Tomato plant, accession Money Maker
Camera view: tilt-top (135 deg); turntable rotation: 0 degrees
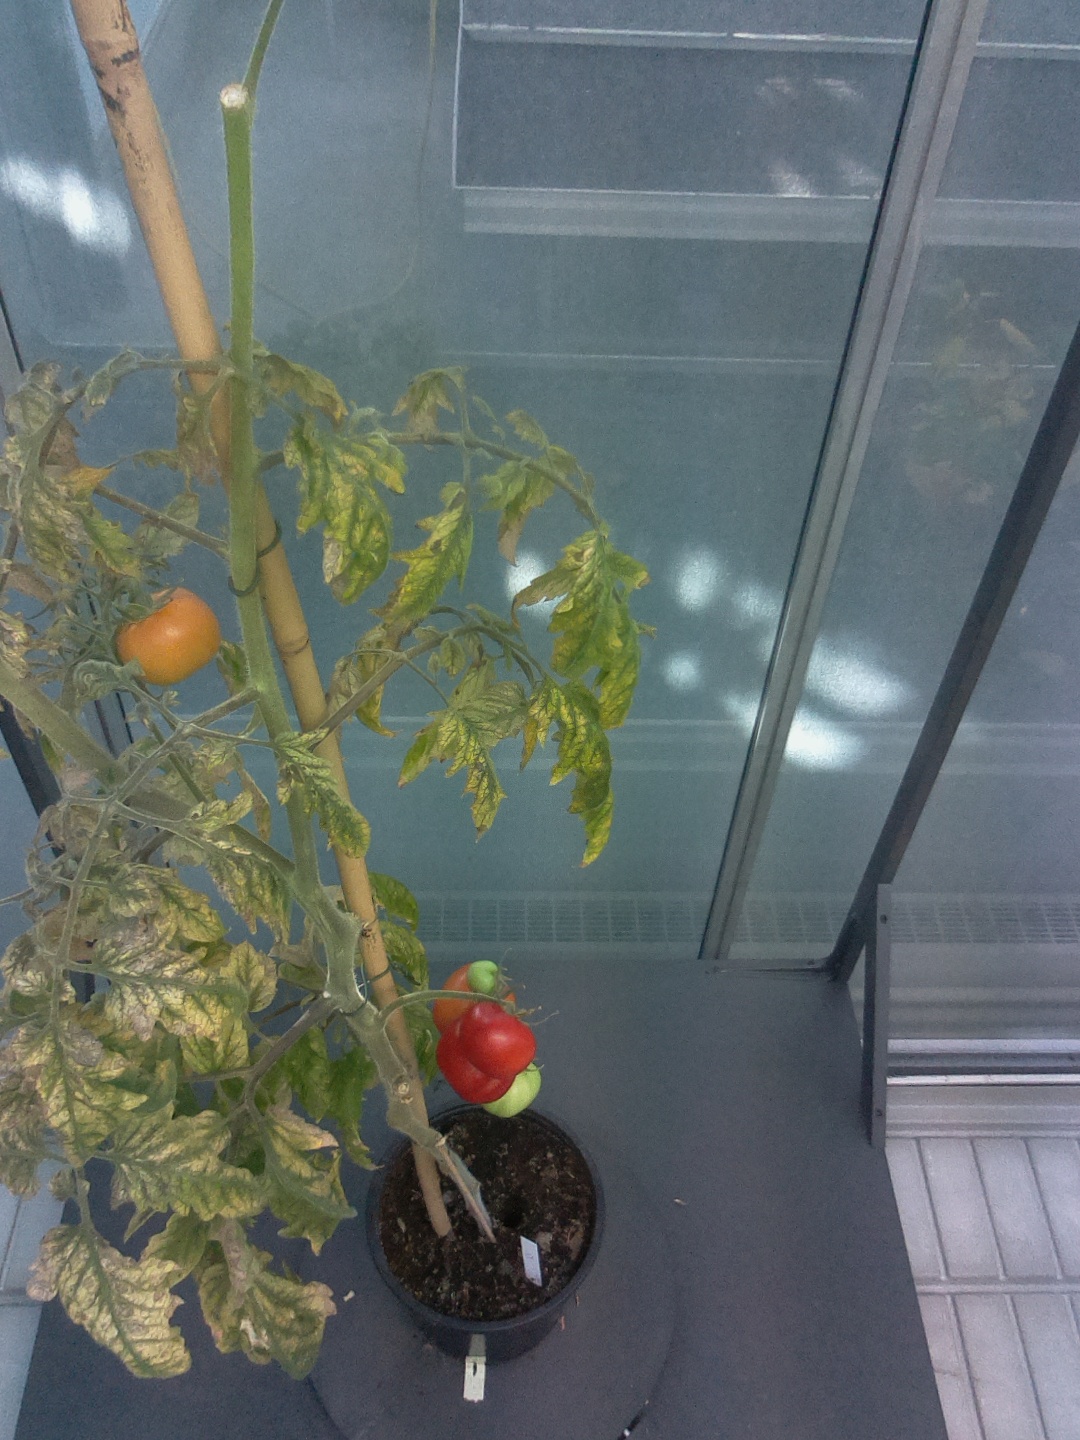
BBCH growth stage 83: 30%-40% of fruits show typical fully ripe color